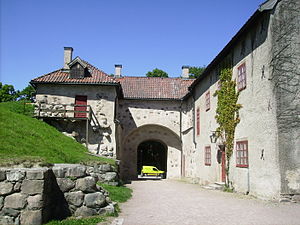
Nyköpingshus / Bildgalleri
Nyköpingshus var en middelalderborg ved Nyköpingsån i byen Nyköping i Södermanland i Sverige. Den er nu delvis i ruiner.